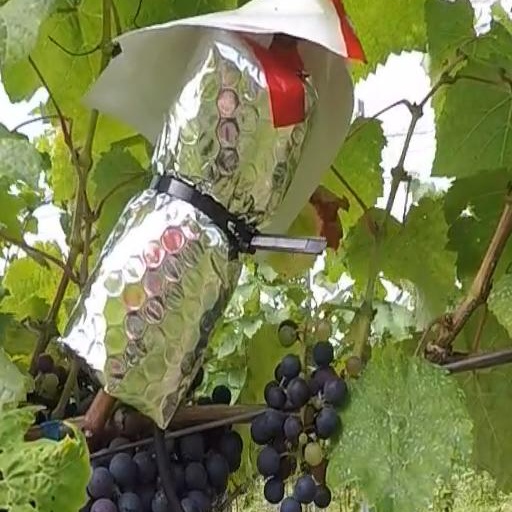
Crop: grape